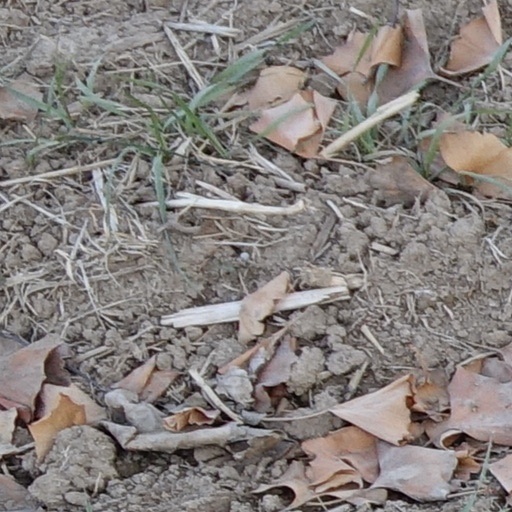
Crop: wheat